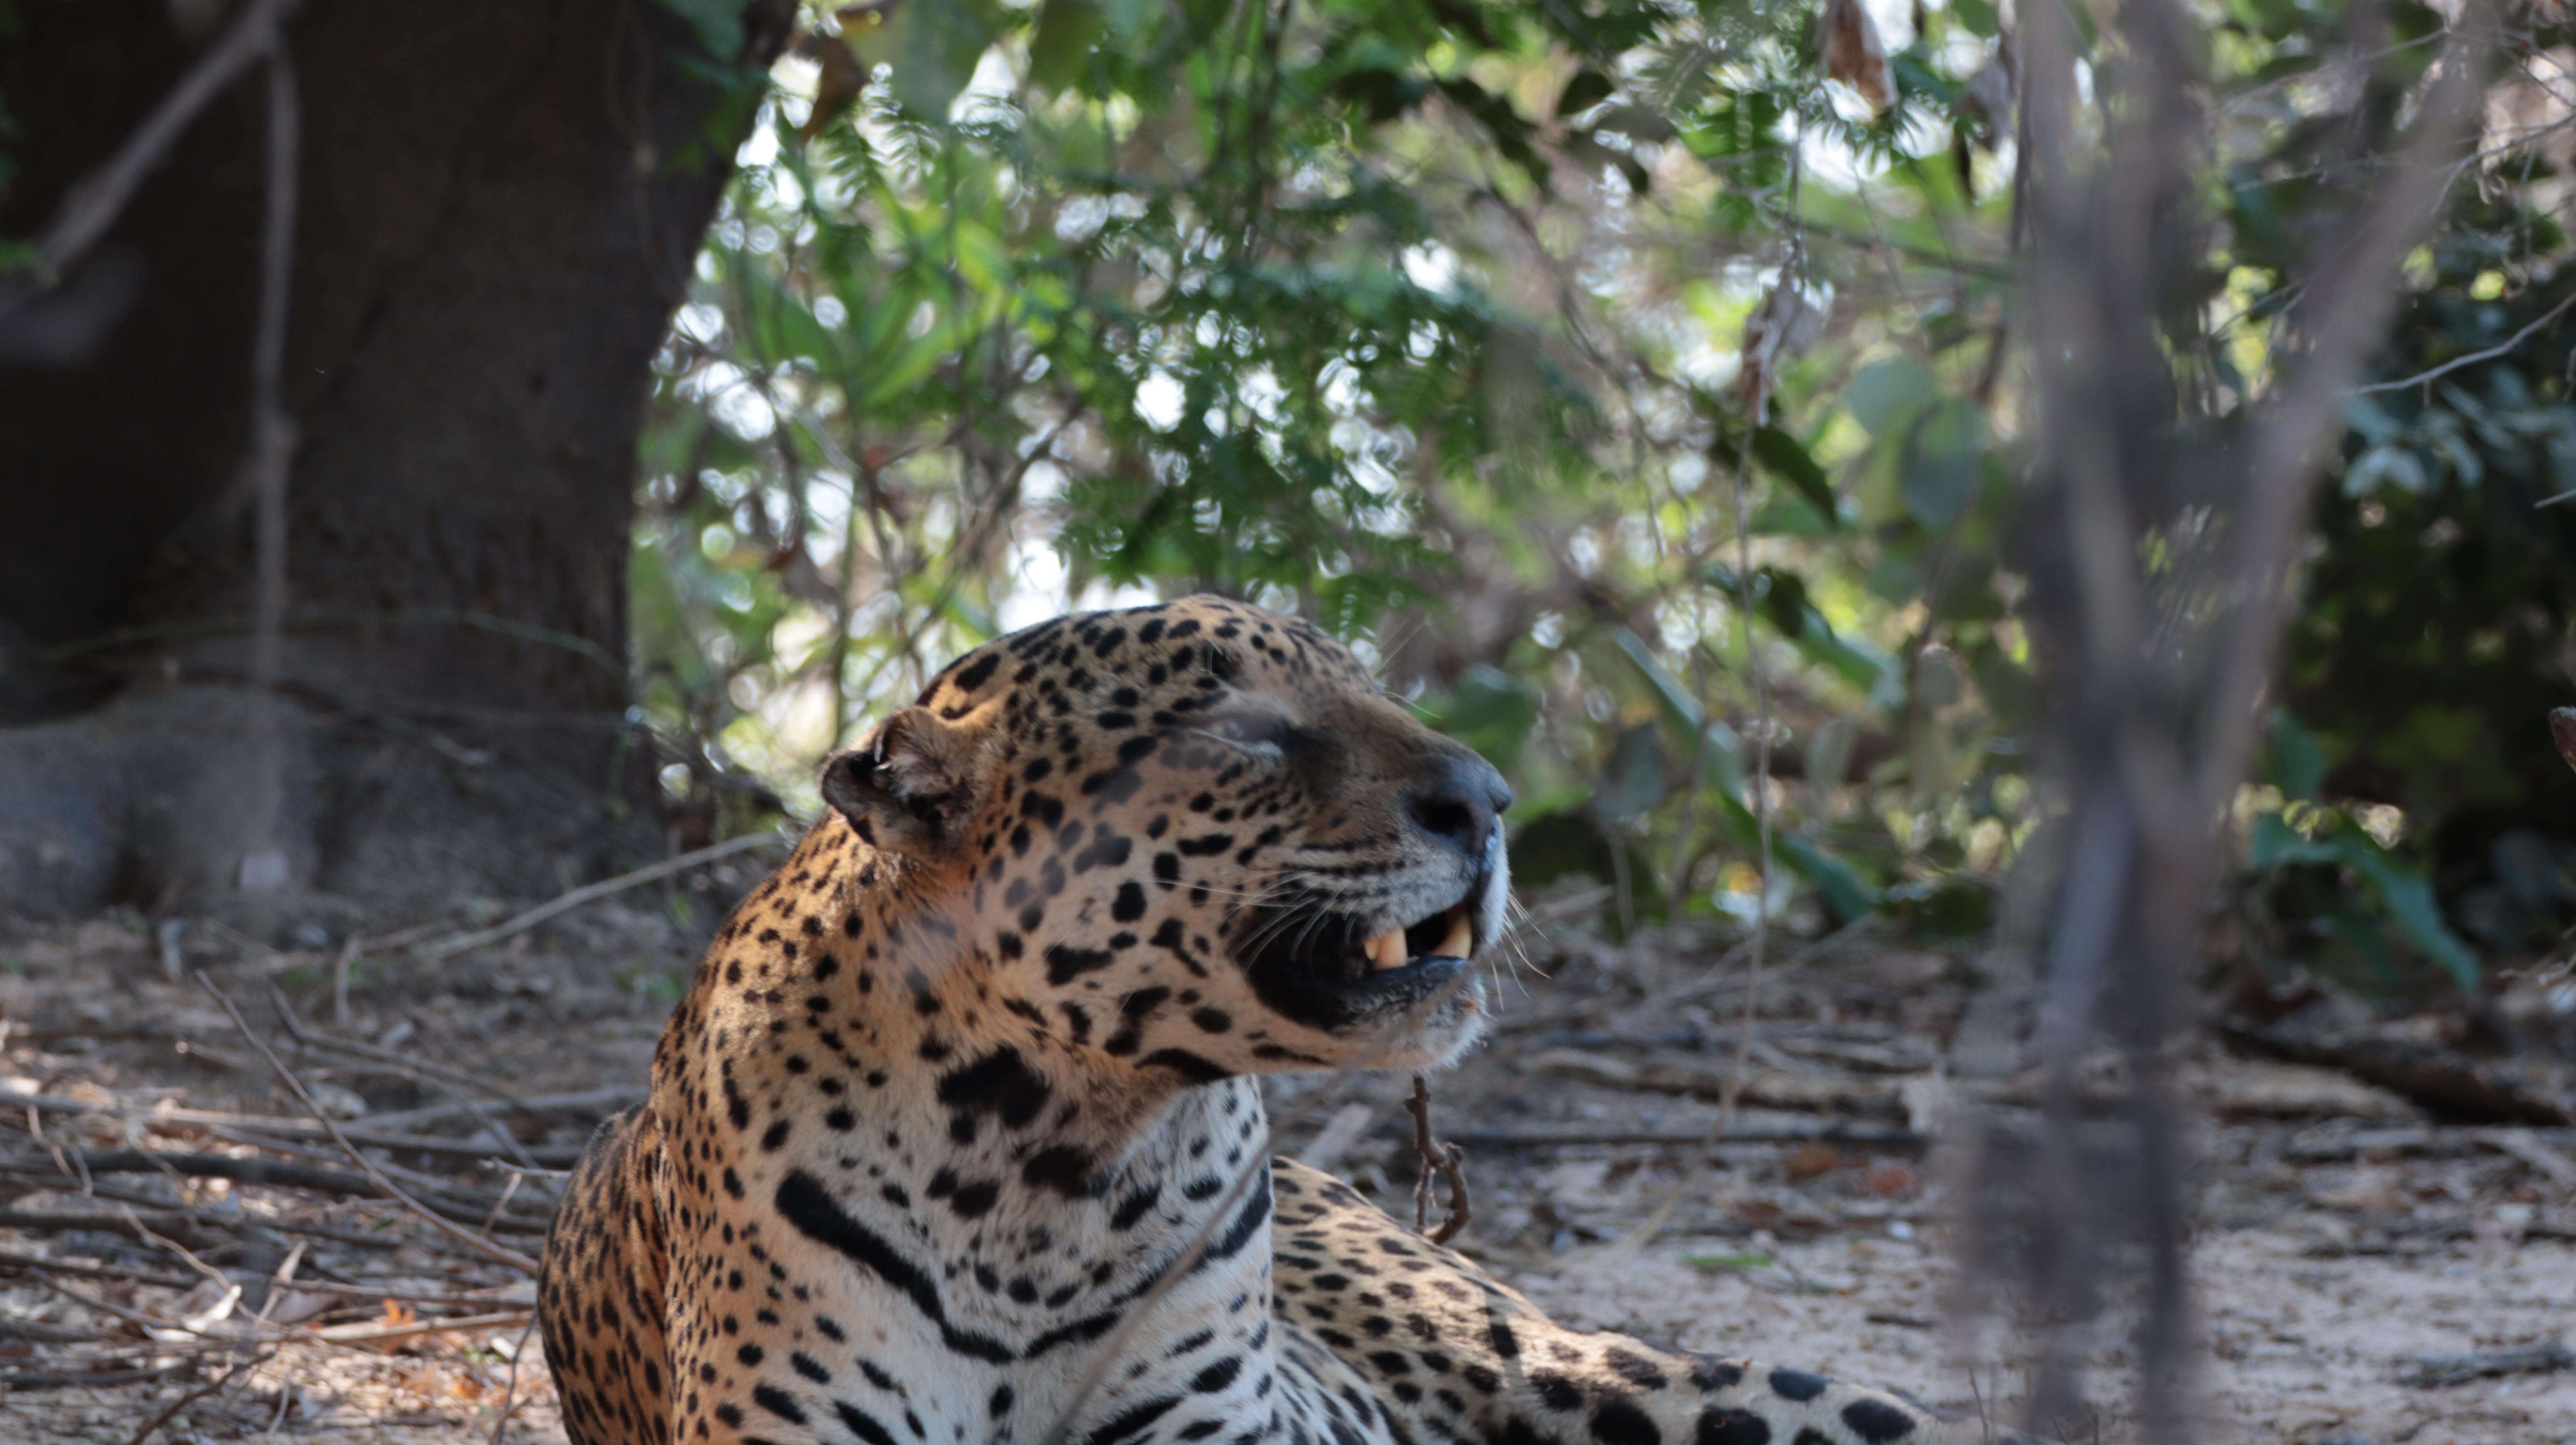
Jaguar: Kwang